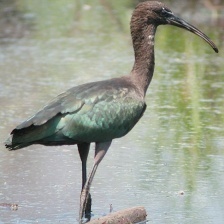
Species: GLOSSY IBIS
Scientific name: PLEGADIS FALCINELLUS